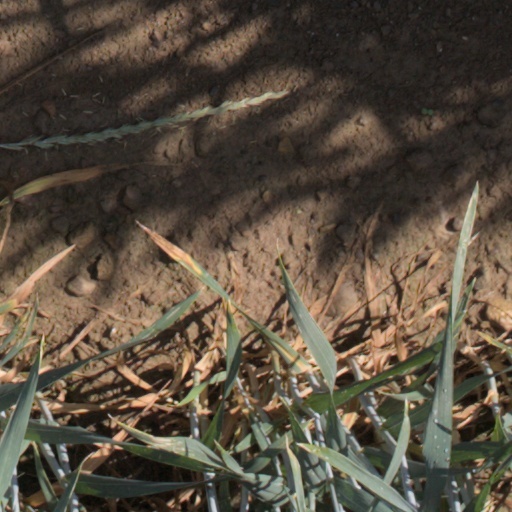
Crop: wheat